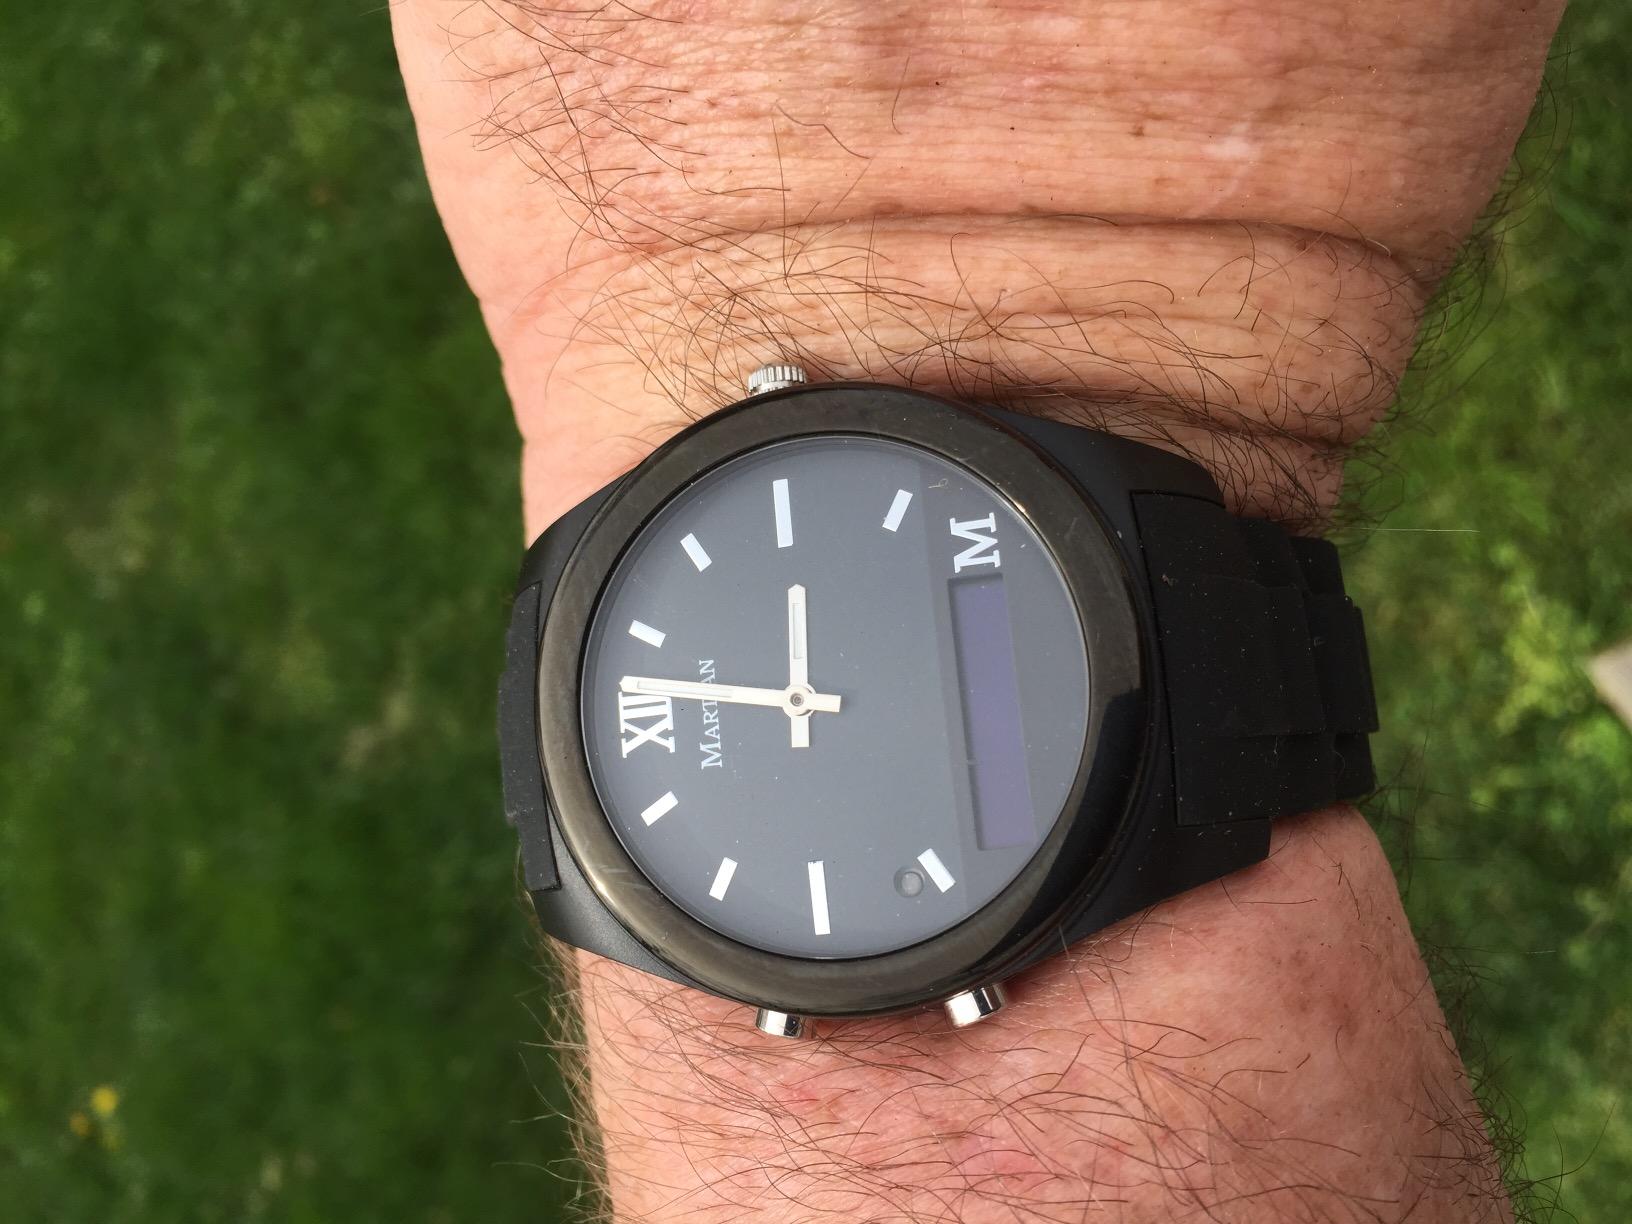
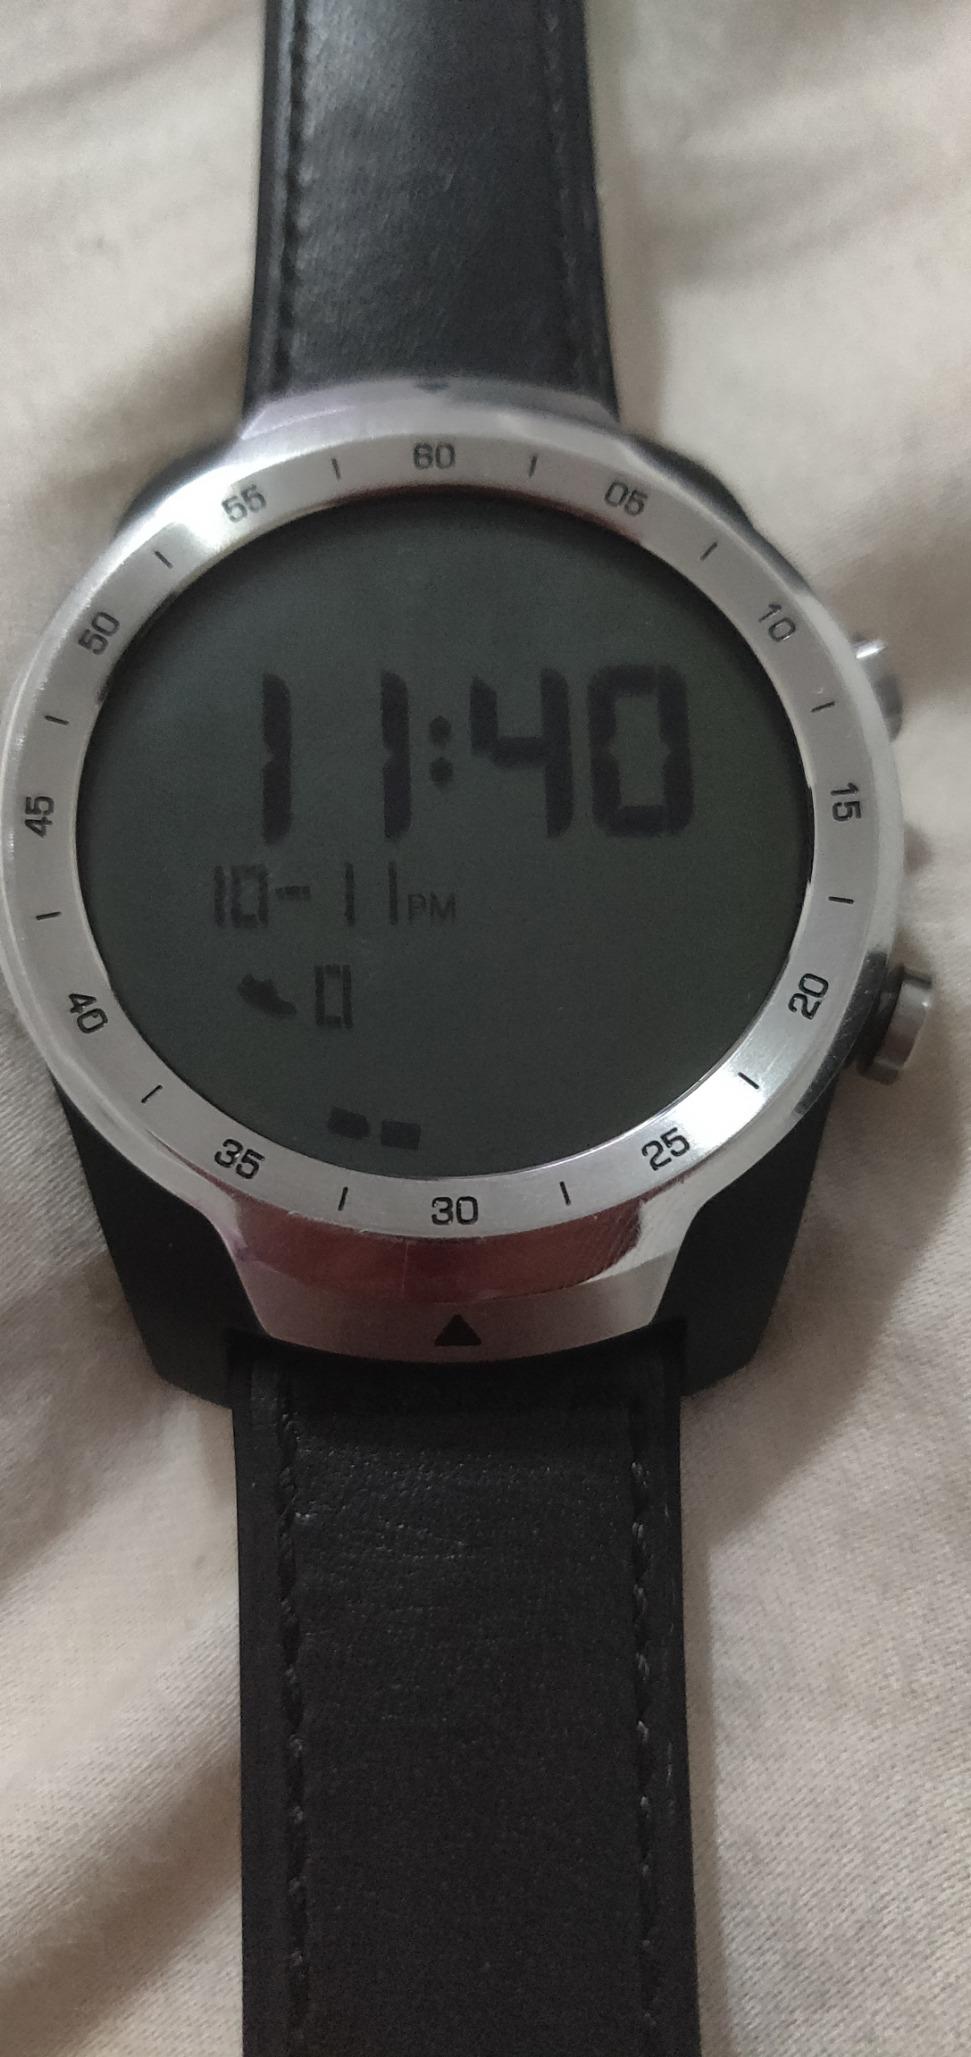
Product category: smartwatch
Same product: no